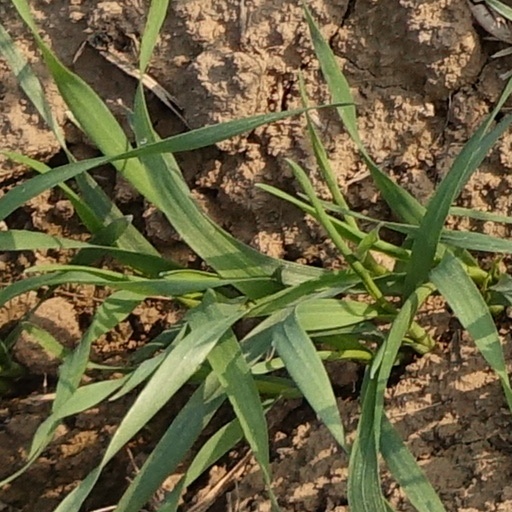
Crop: wheat